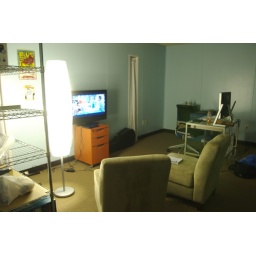
further additions to office as lite by cool new lamp from target